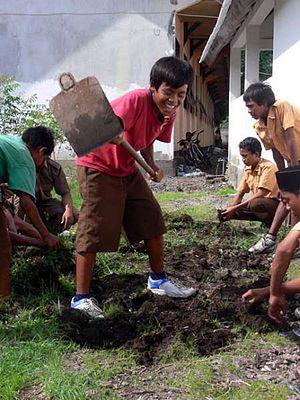
Gili Eco Trust est une organisation non-gouvernementale locale créée en 2000 pour protéger les récifs coralliens des techniques de pêches destructrices autour des trois îles Gili au large de Lombok en Indonésie.